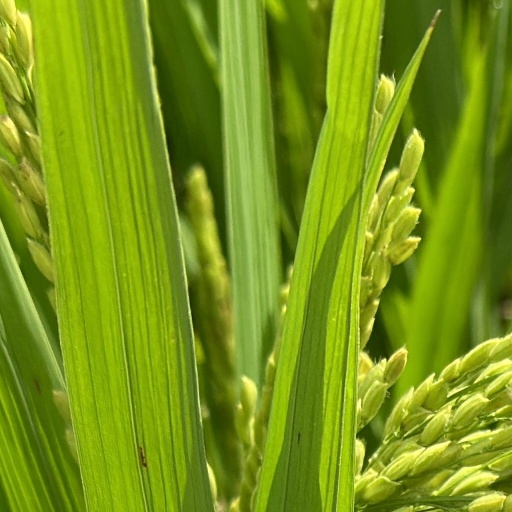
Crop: rice